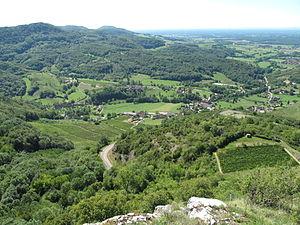
Les premières hauteurs du Jura vues depuis les hauteurs du village de Saint-Laurent-la-Roche (Jura).